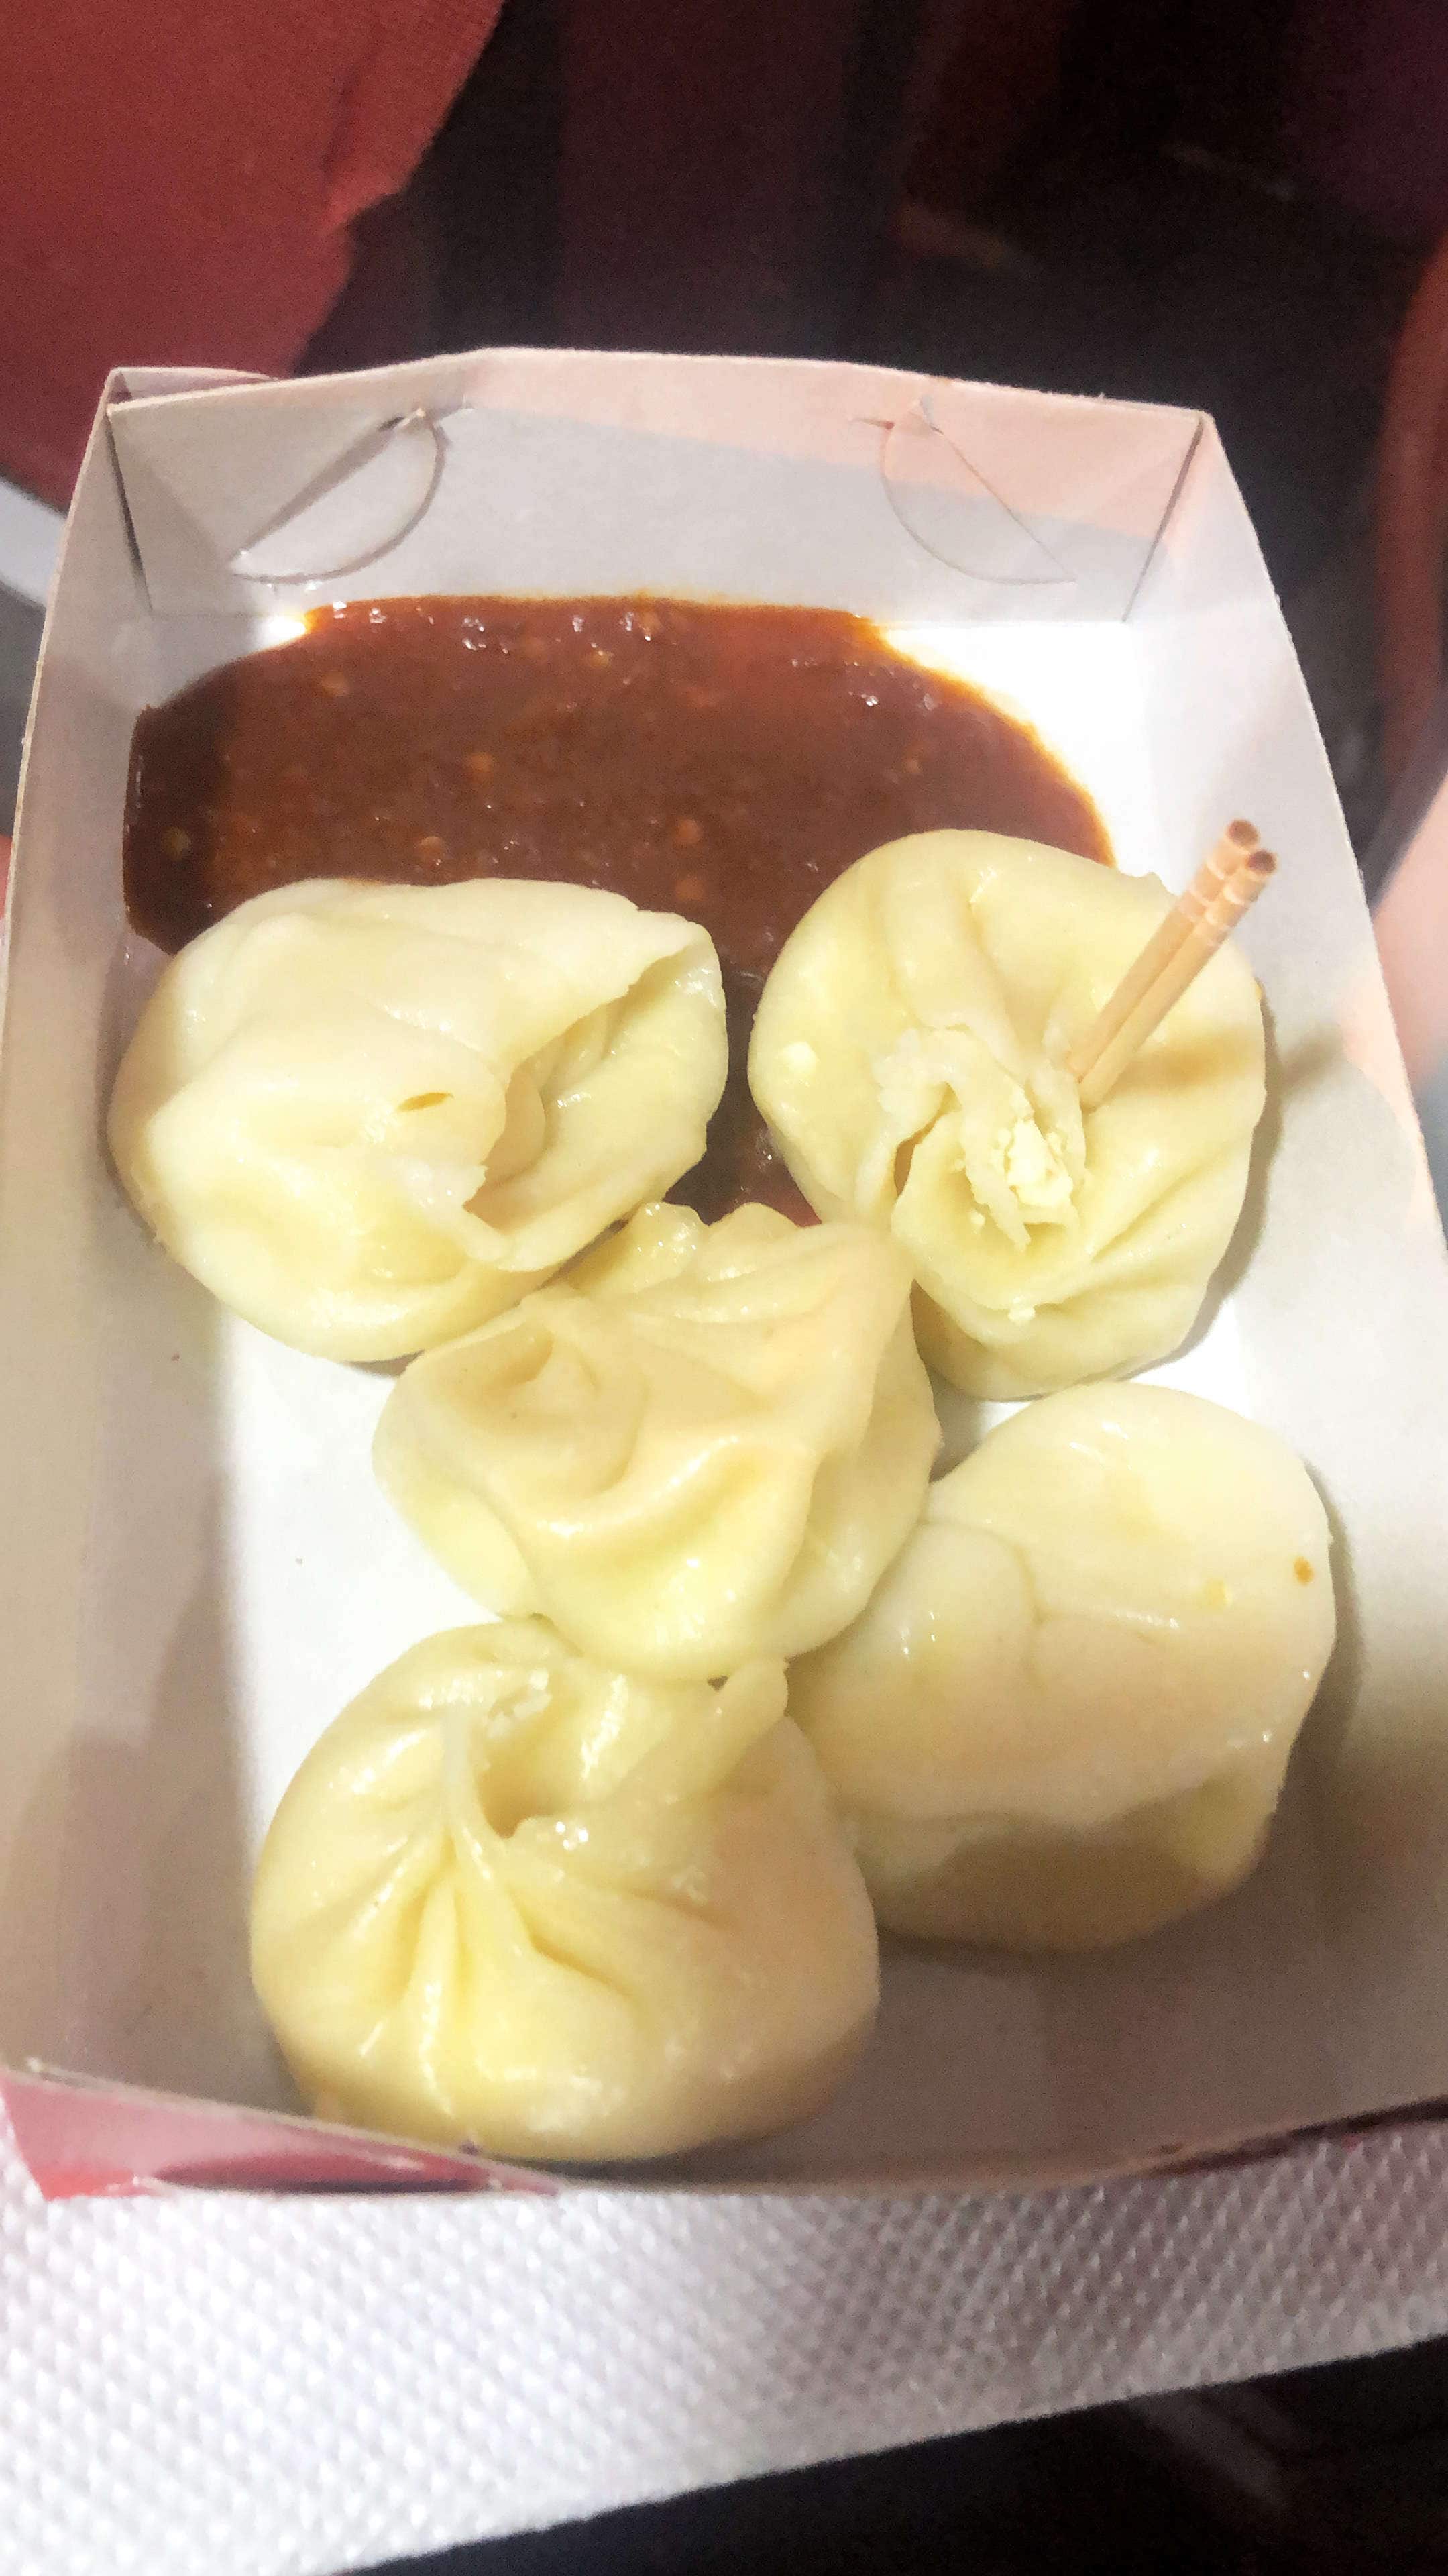
Dish: momos